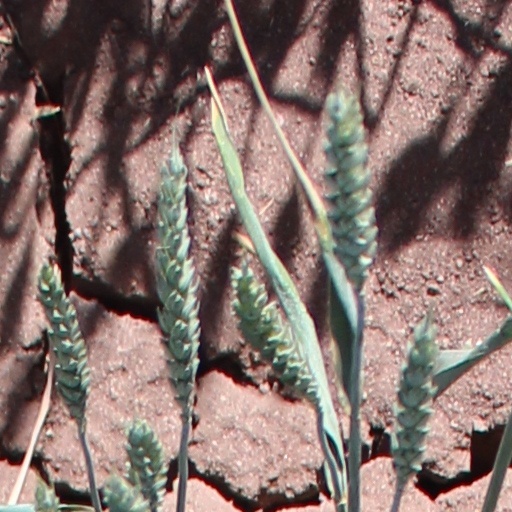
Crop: wheat